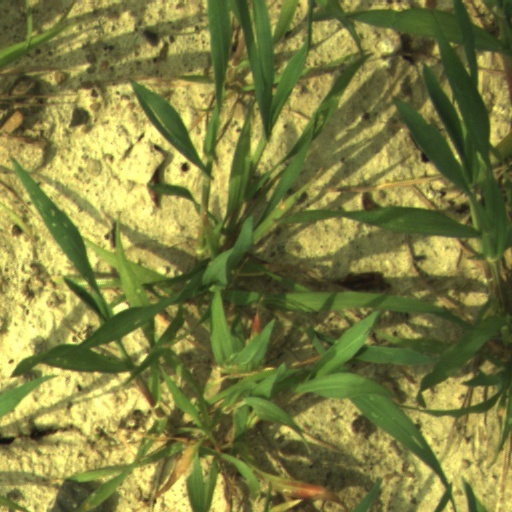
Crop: wheat